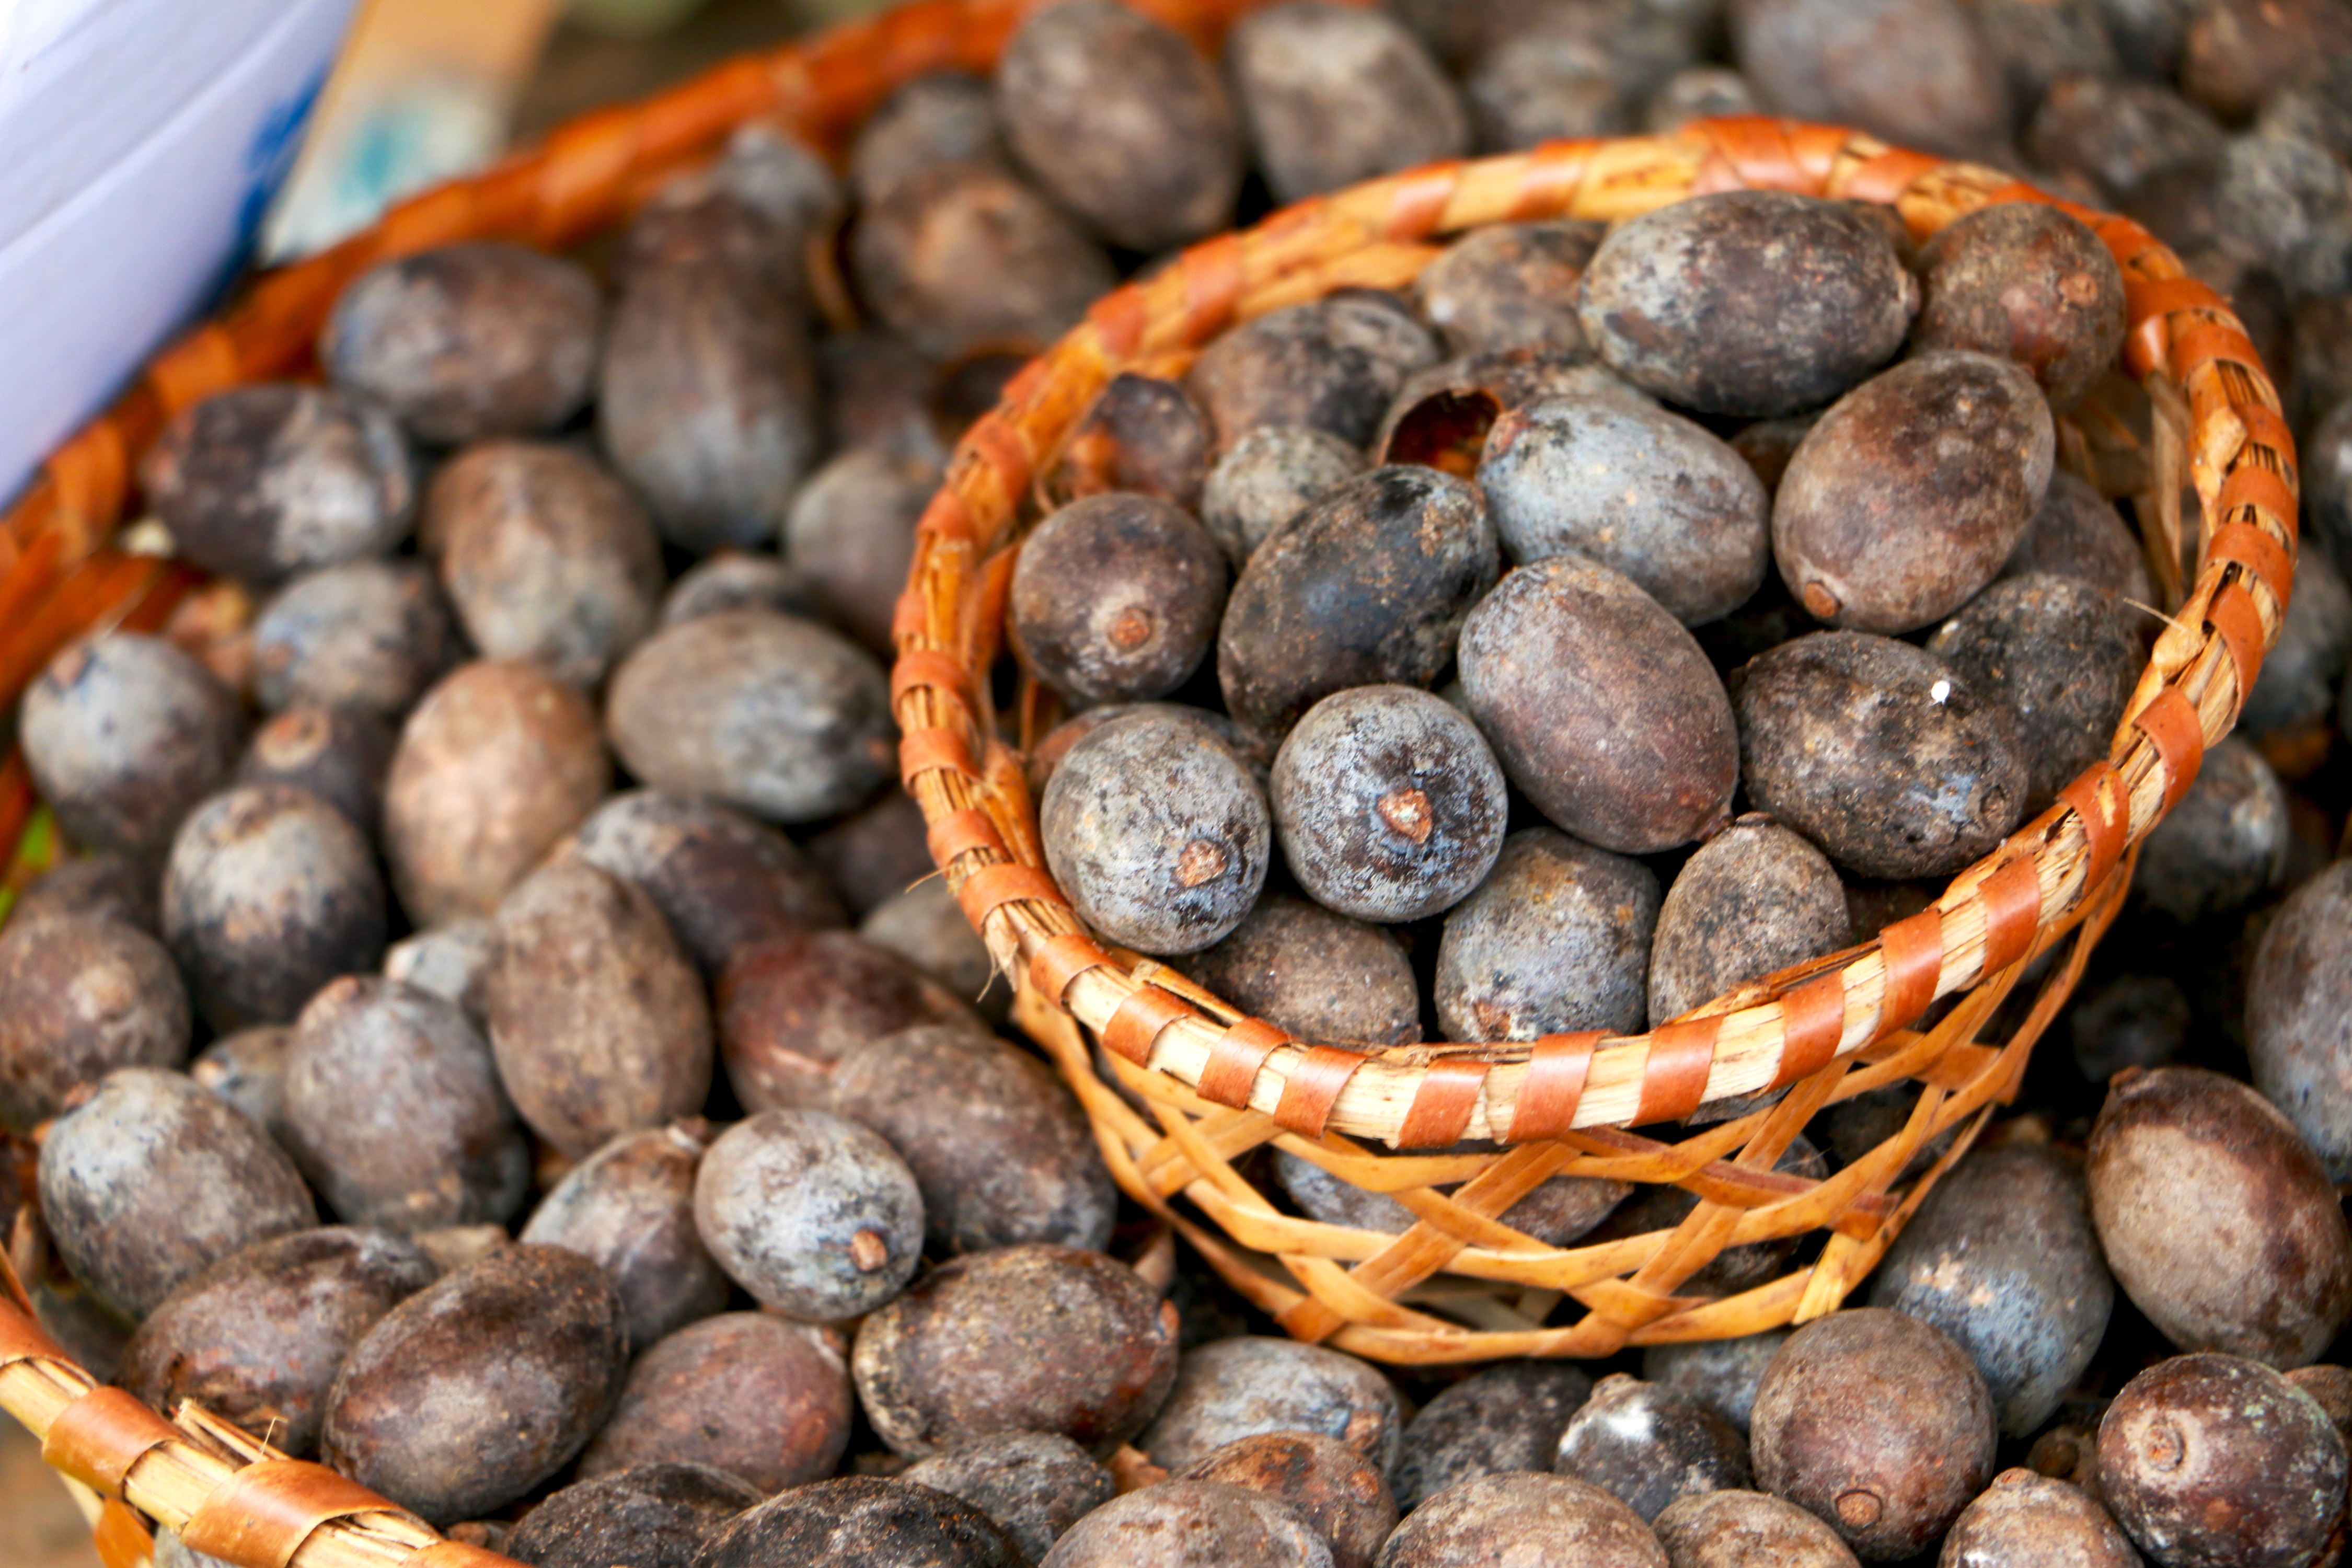
plant, fruit, food, produce, basket, tropical fruit, flowering plant, uxi fruit, uxi, endopleura uchi, poor mans fruit, cocoa bean, land plant